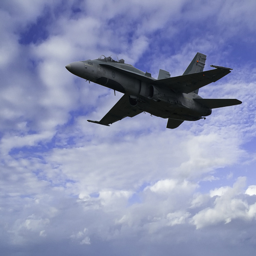
A jet plane in the air, with clouds in the back.
A fighter jet flying under a partially cloudy sky.
There is a plane flying through the air.
A military plane appears against a cloudy sky.
A big military plane flying under some clouds.